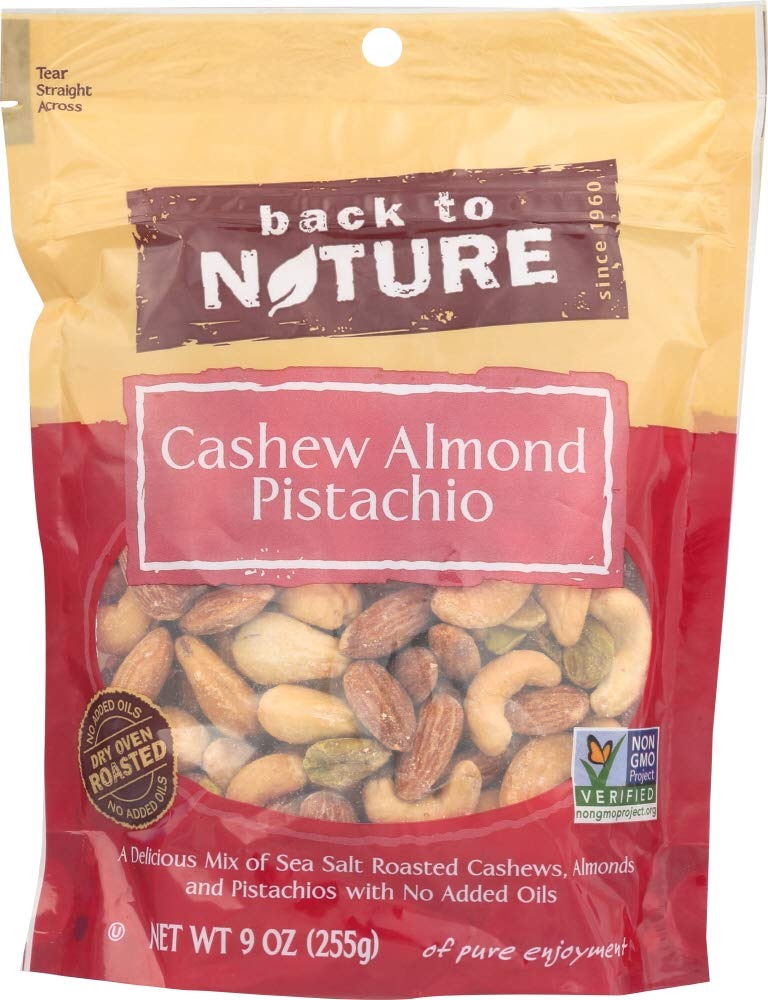
Item Name: Back To Nature Almond Pstcho Blnd Sea Sl
Value: 9.0
Unit: Ounce

Price: 14.29